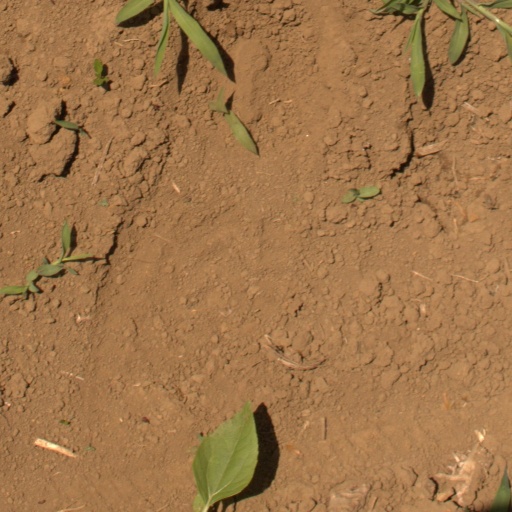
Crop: Jerusalem artichoke